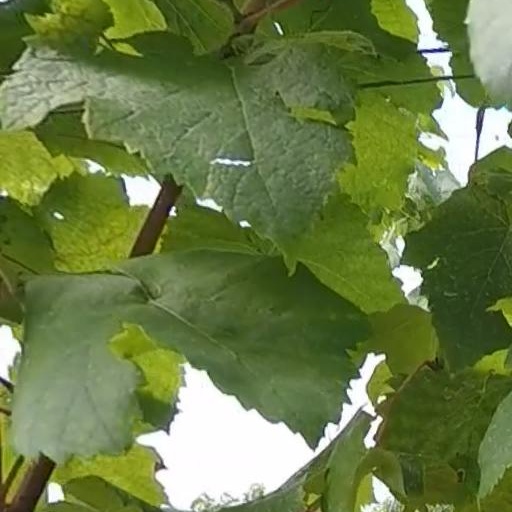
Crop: grape